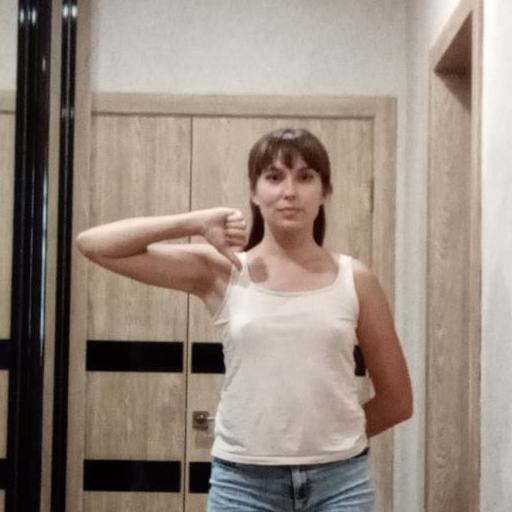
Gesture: dislike